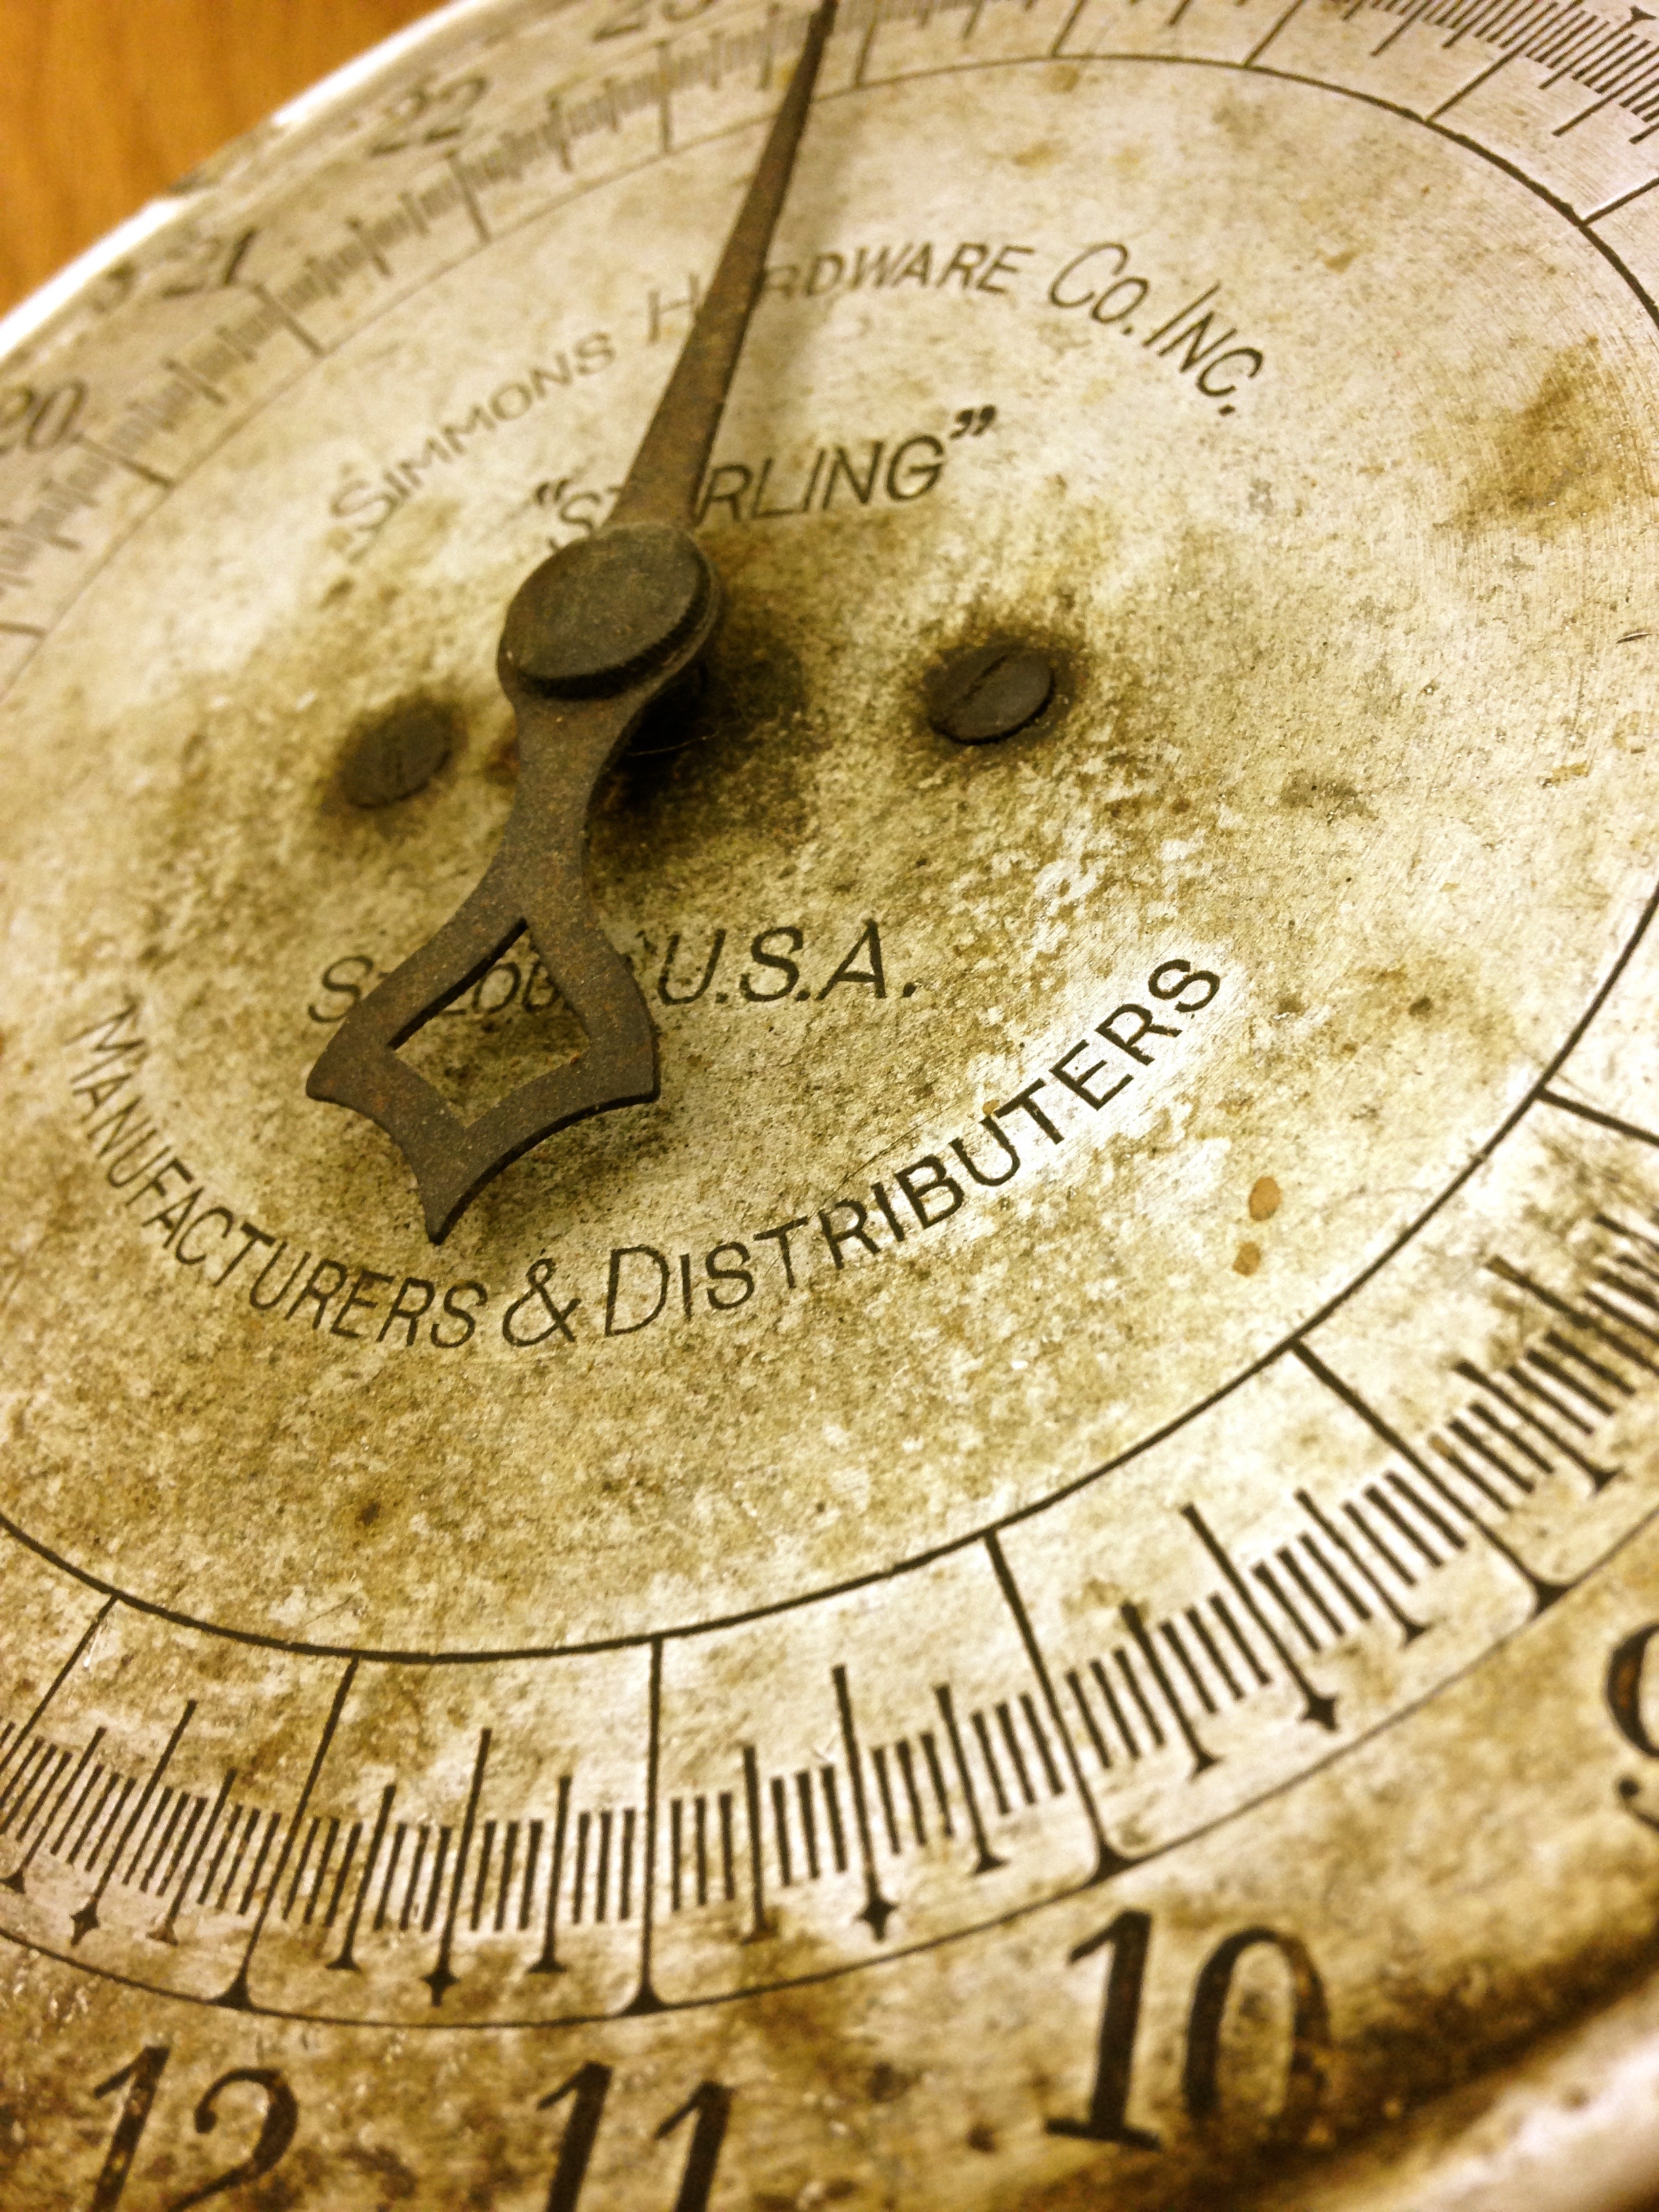
vintage, antique, clock, time, old, alarm, balance, money, scale, cash, gold, currency, coin, archaeological site, ancient history, measuring instrument